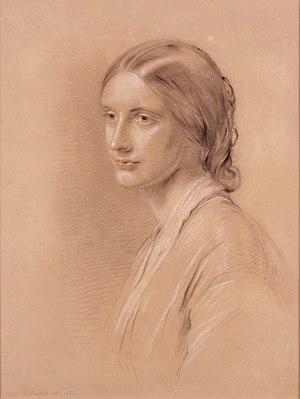
Josephine Elizabeth Butler, née Grey est une militante féministe et réformatrice sociale anglaise de l'époque victorienne. Son combat pour les prostituées est un modèle pour les mouvements abolitionnistes européens regroupés en 1902 au sein de la Fédération abolitionniste internationale.
William Thomas Stead, communément appelé W. T. Stead, né le 5 juillet 1849 à Embleton dans le Northumberland et mort le 15 avril 1912 lors du naufrage du Titanic, est un journaliste engagé, écrivain et spiritualiste anglais.
Sarah Grand est une écrivaine féministe irlandaise dont l'activité, couvrant la période de 1873 à 1922, se focalise essentiellement sur le concept de la « femme nouvelle » qu'elle a inventé. Sa scolarité ayant manqué de suivi, c'est à sa seule persévérance qu'elle doit de s'être forgé une carrière de renom. À défaut d'érudition, en effet, son œuvre s'ancre sur ses expériences et ses voyages personnels.